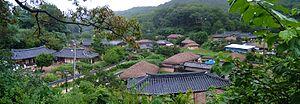
Cet article recense les sites inscrits au patrimoine mondial en Corée du Sud.
Le village historique de Yangdong est un village traditionnel de la dynastie Chosŏn. Le village est situé à Gangdong-myeon, à 16 km au nord de Gyeongju, dans la province de Gyeongsang du Nord au bord de la rivière Hyeongsan. Le mont Seolchang se trouve au nord du village. Le village a été désigné « matériel folklorique important N° 189 » par le gouvernement sud-coréen. Depuis 2010, il est inscrit sur la liste du patrimoine mondial de l'UNESCO en compagnie du village historique de Hahoe. La taille, le degré de préservation, les nombreux atouts culturels, le traditionalisme ainsi que la beauté naturelle du site contribuent à l'importance du village de Yangdong. C'est aussi un bel exemple du mode de vie yangban de l'aristocratie et des traditions néo-confucéennes.